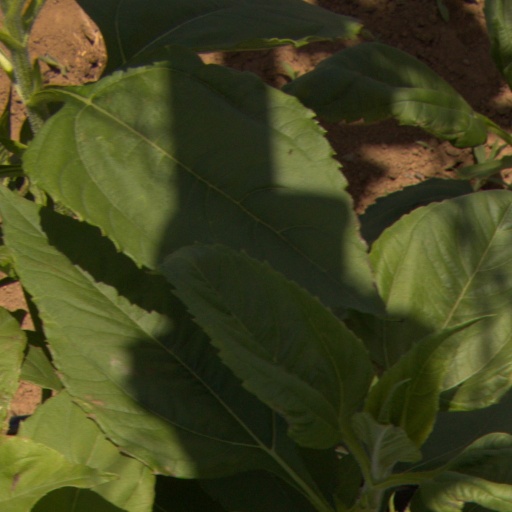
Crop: Jerusalem artichoke